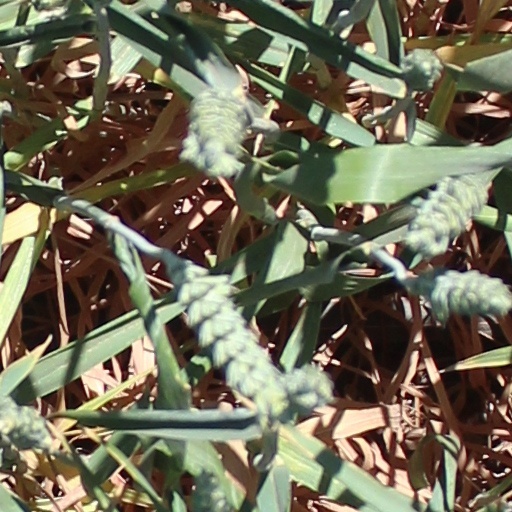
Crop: wheat